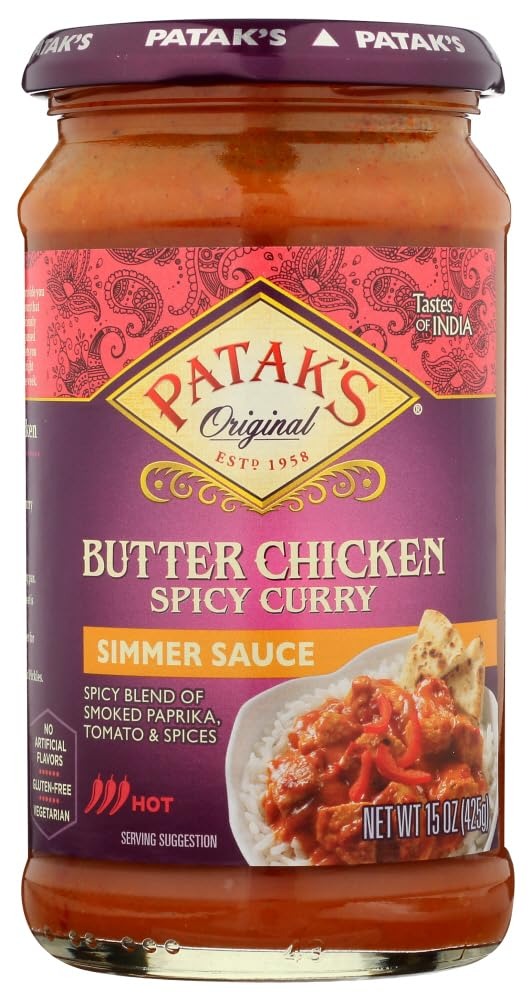
Item Name: Patak's Spicy Butter Chicken 15oz (Pack of 3)
Bullet Point: Patak's Spicy Butter Chicken 15oz (Pack of 3)
Value: 45.0
Unit: Fl Oz

Price: 30.24